LGBTQ people and Islam

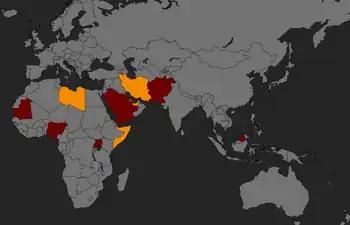

All nations currently having capital punishment as a potential penalty for homosexual activity are Muslim-majority countries and base those laws on interpretations of Islamic teachings, with the exception of Uganda. In 2020, the International Lesbian, Gay, Bisexual, Trans and Intersex Association (ILGA) released its most recent "State Sponsored Homophobia Report". The report found that eleven countries or regions impose the death penalty for "same-sex sexual acts" with reference to sharia-based laws. In Iran, according to article 129 and 131 there are up to 100 lashes of whip first three times and fourth time death penalty for lesbians. The death penalty is implemented nationwide in Brunei, Iran, Saudi Arabia, Afghanistan, Yemen, northern Nigeria, Mauritania, the United Arab Emirates, and southern Somalia. This punishment is also allowed by the law but not implemented in Qatar and Pakistan; and was back then implemented through non-state courts by ISIS in parts of Iraq and Syria (now no longer existing).